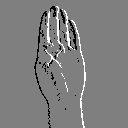
ASL letter: b